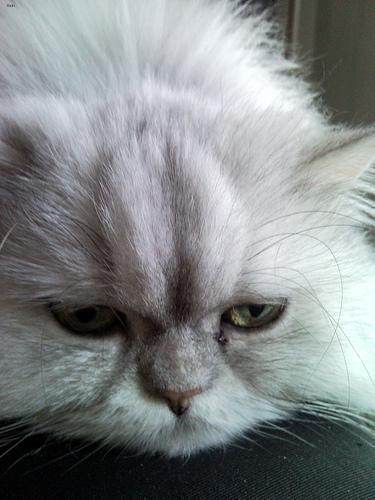
Persian